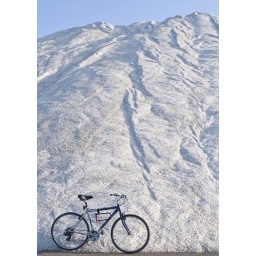
Small mountain of salt, soon appearing on roads near you